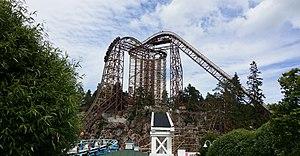
Wildfire est un parcours de montagnes russes en bois du parc Kolmårdens Djurpark, situé à Norrköping en Suède.
Wonderla Hyderabad ouvert au public le 7 avril